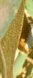
Label: Wheat___Brown_Rust